Sambo Federation of Armenia

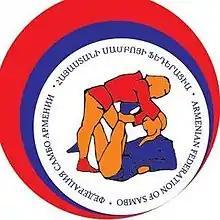
Sambo Federation of Armenia logo

The Sambo Federation of Armenia, is the regulating body of sambo in Armenia, governed by the Armenian Olympic Committee. The headquarters of the federation is located in Yerevan.